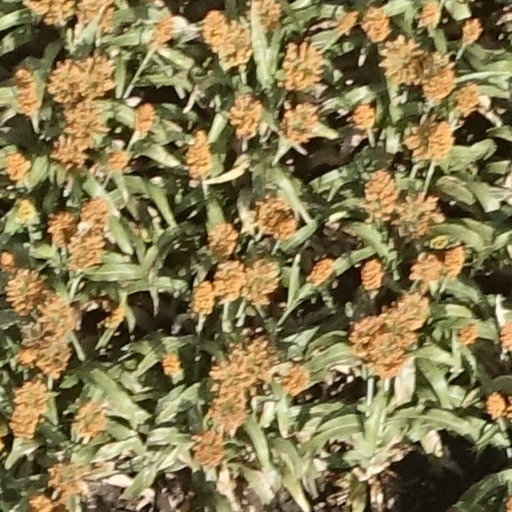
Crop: sorghum